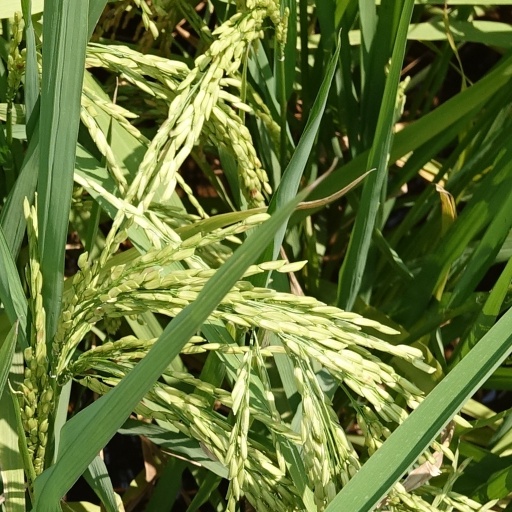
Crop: rice